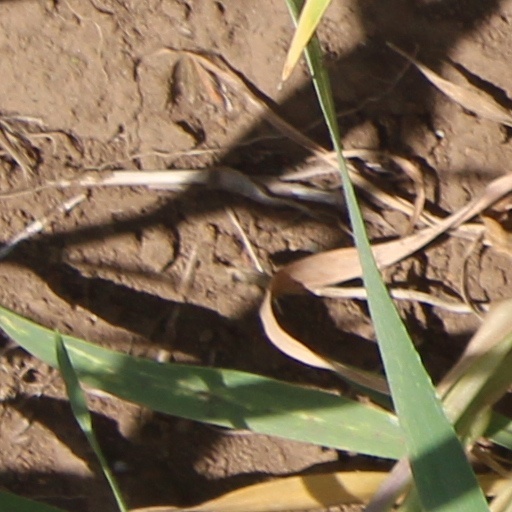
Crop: wheat